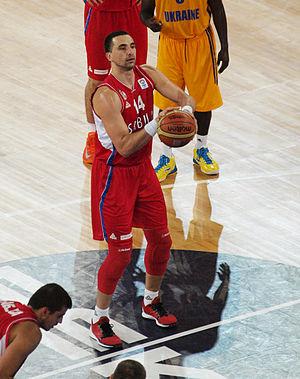
Raško Katić, né le 8 décembre 1980 à Kragujevac, en République socialiste de Serbie, est un joueur serbe de basket-ball, évoluant au poste de pivot.